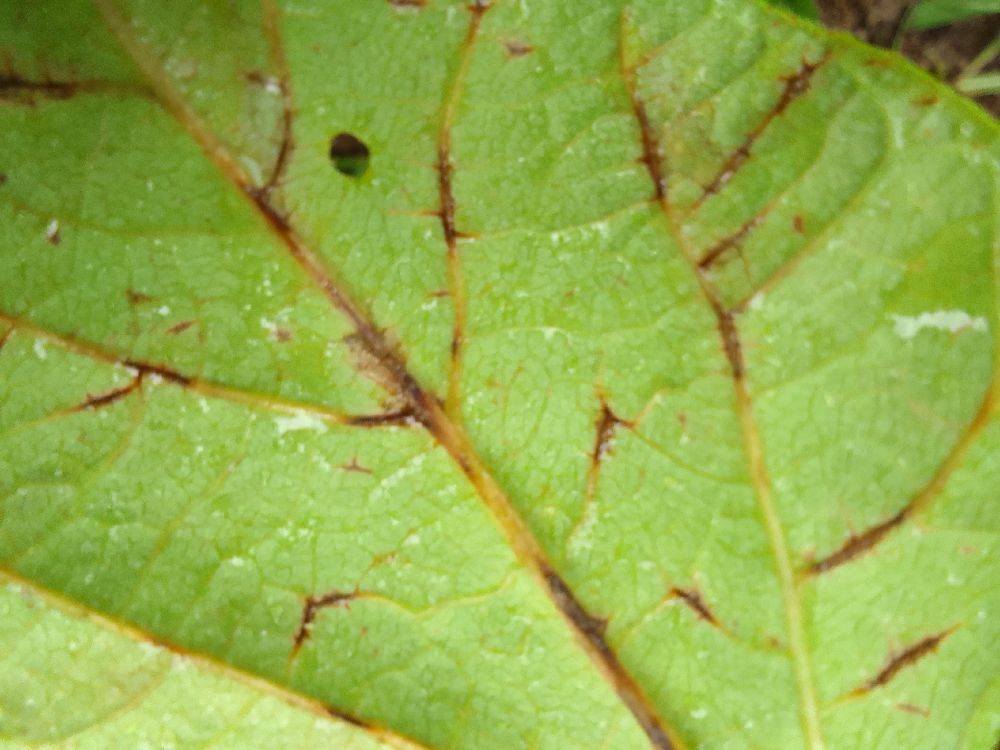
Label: anthracnose